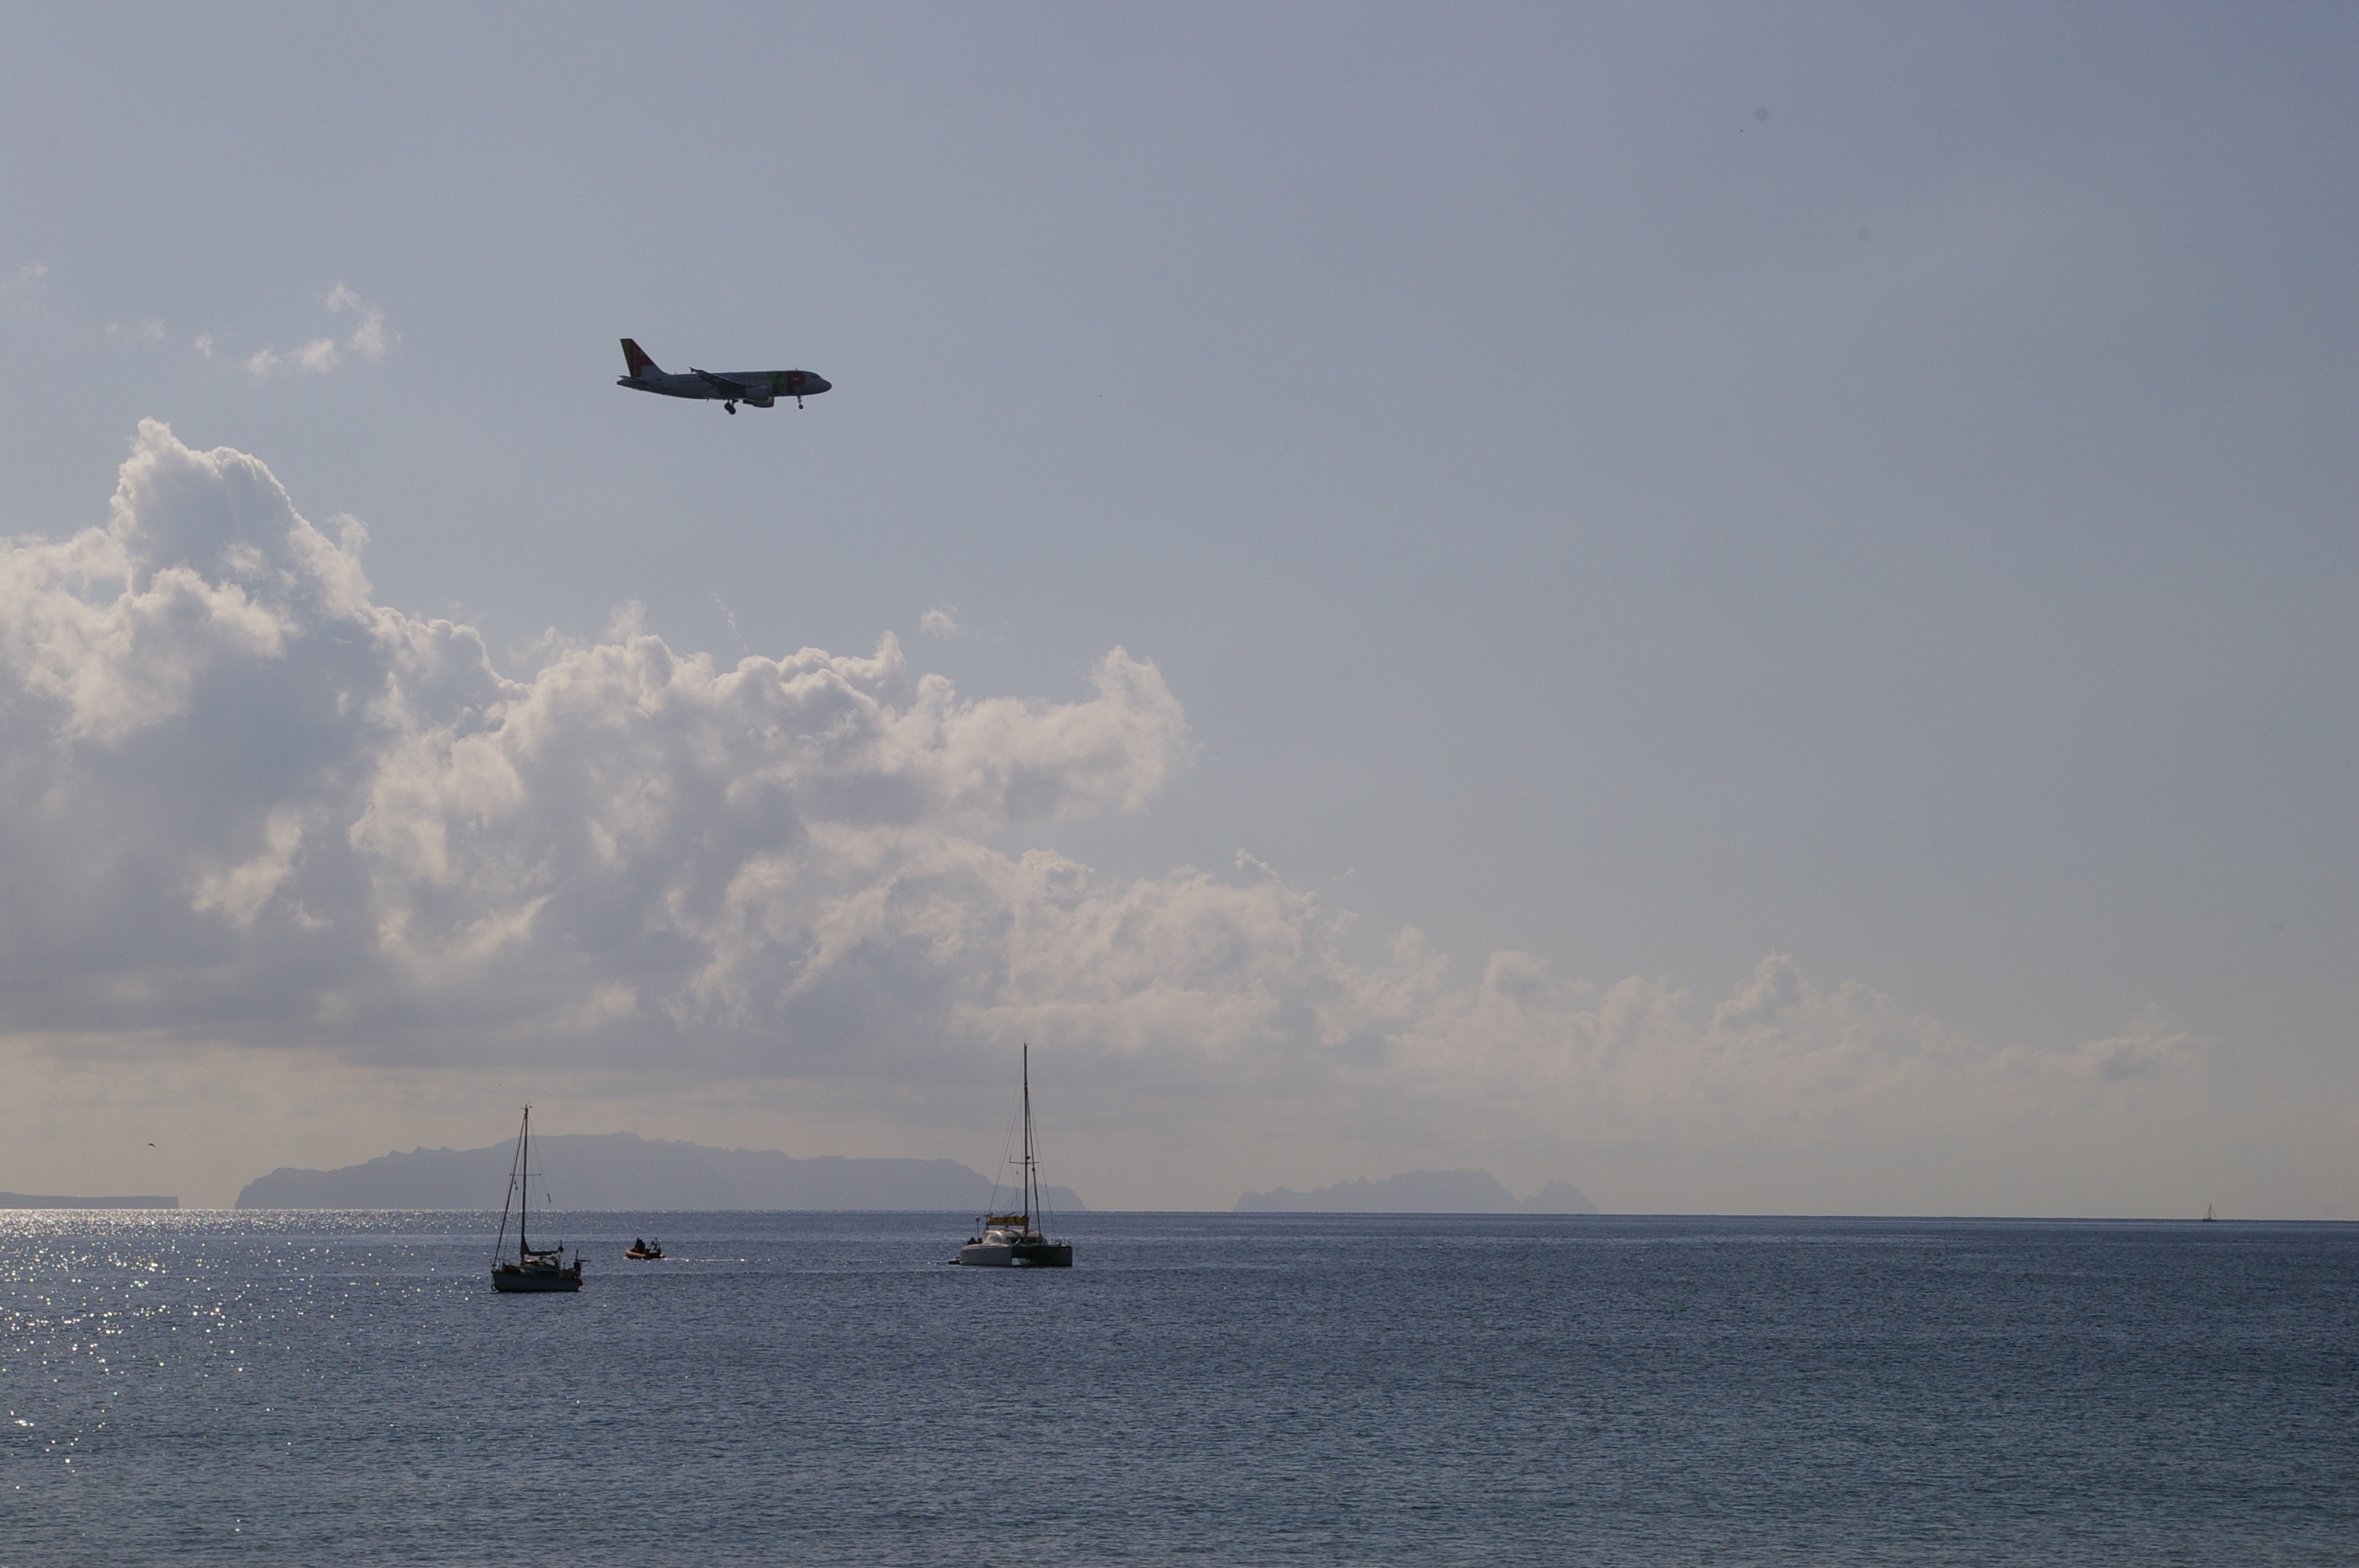
sea, coast, ocean, horizon, wood, plane, aircraft, vehicle, flight, bay, clouds, boats, mar, atmosphere of earth